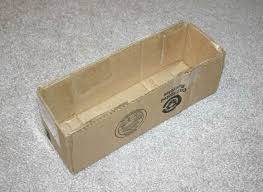
Waste category: cardboard